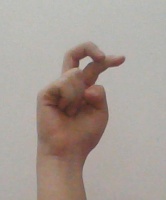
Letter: zay